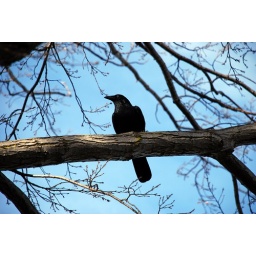
Snaps we took walking around Canberra, home to loads of exotic and not-so-exotic winged things